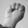
ASL letter: M